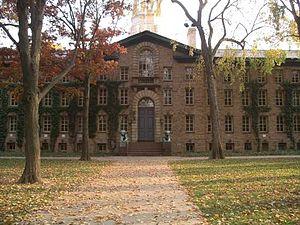
Le Nassau Hall est le plus ancien bâtiment de l'Université de Princeton, dans le New Jersey, aux États-Unis.
Le système éducatif aux États-Unis est décentralisé, la plupart des décisions sur le fonctionnement des écoles, les programmes et sur le financement étant prises par des instances locales : les school boards. Les programmes scolaires sont en général établis par chaque État des États-Unis. Le gouvernement fédéral, via le département de l'Éducation des États-Unis, intervient surtout dans le financement de l’éducation. Les écoles privées élaborent leur programme librement et, dans le système public, seulement 22 États sur 50 établissent une liste de manuels recommandés. Dans la majorité des États, la liberté de choix est totale. Les assemblées législatives de chaque État fédéré établissent un socle minimum commun de connaissances dans les programmes.
Annapolis est un film américain réalisé par Justin Lin, sorti en 2006.
L'université de Princeton est une université de recherche privée, située dans la ville de Princeton dans l'État du New Jersey, aux États-Unis. Elle est aussi la quatrième plus ancienne université aux États-Unis.
Hilary Whitehall Putnam, né le 31 juillet 1926 à Chicago, en Illinois, et mort le 13 mars 2016 à Arlington, est un philosophe américain. Il est une figure centrale de la philosophie occidentale à partir des années 1960, particulièrement en philosophie de l'esprit, du langage et des sciences. Il est connu pour appliquer le même degré de vigilance à l'égard de ses propres positions philosophiques qu'à l'égard de celles des autres, soumettant chacune d'entre elles à une analyse rigoureuse jusqu'à en exposer les insuffisances. Il a ainsi acquis la réputation de changer fréquemment de position.